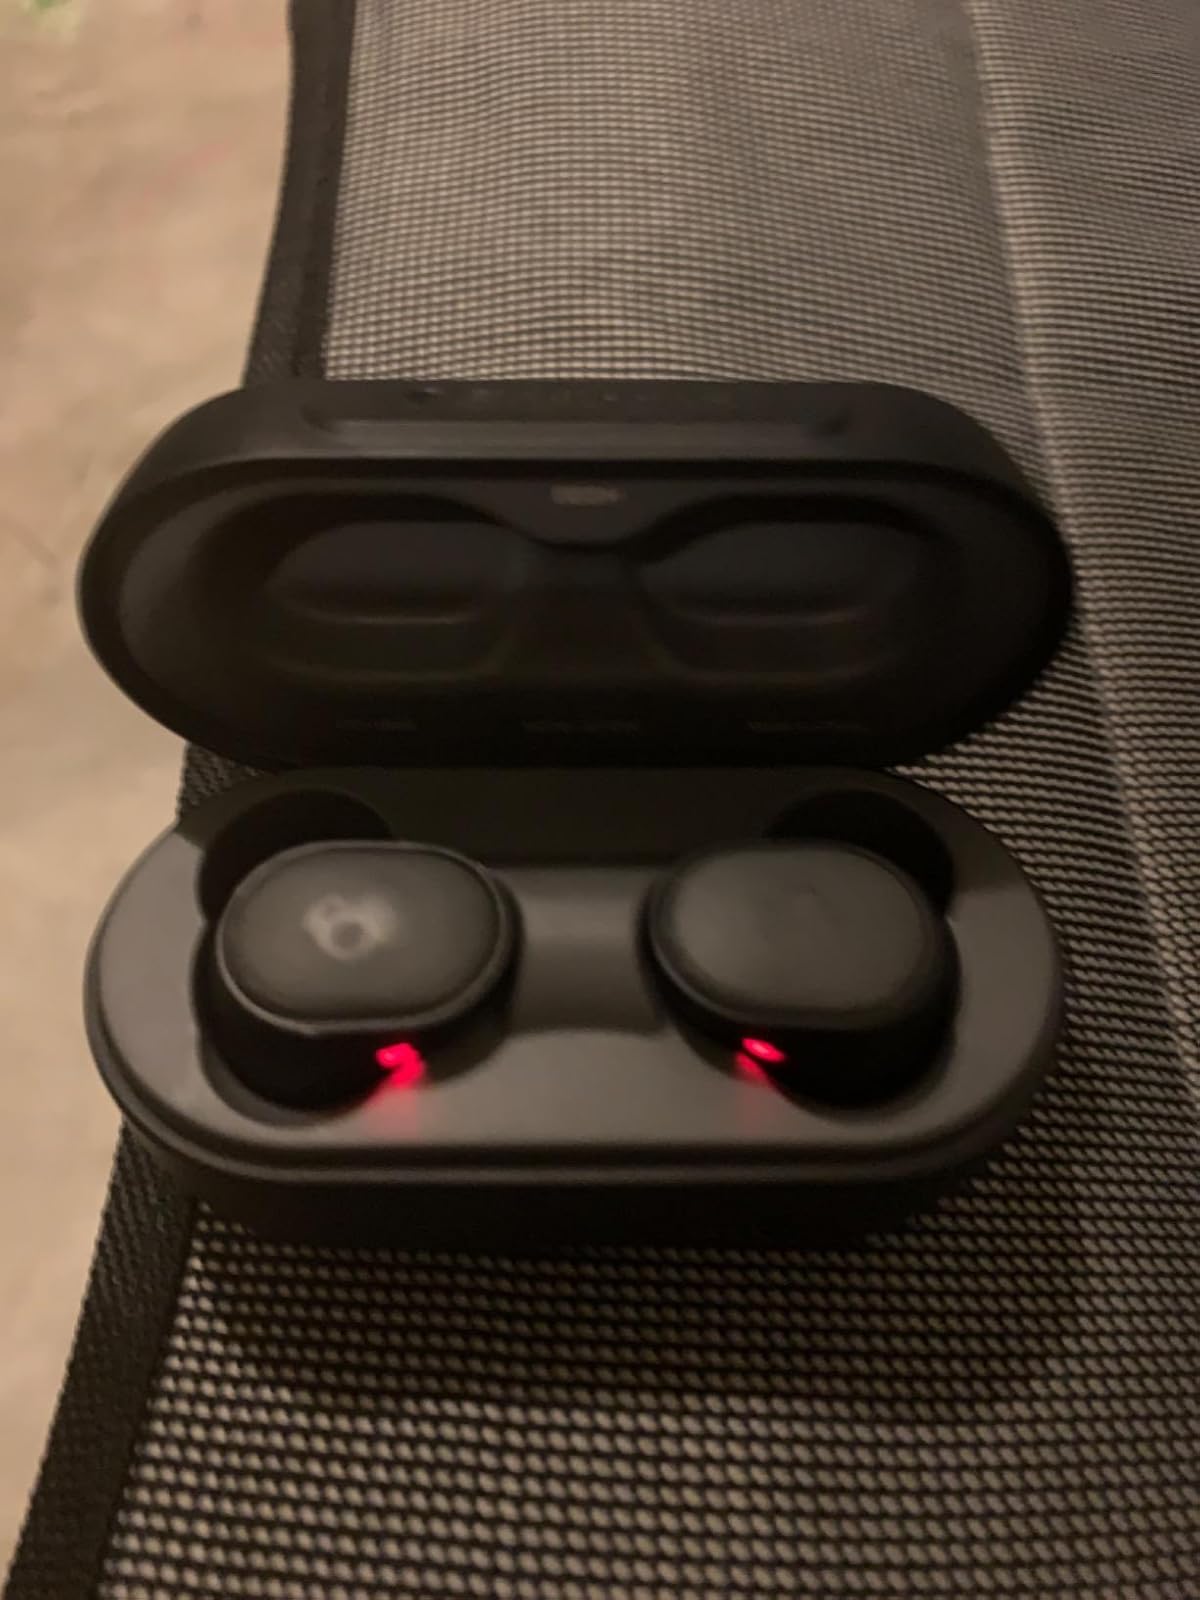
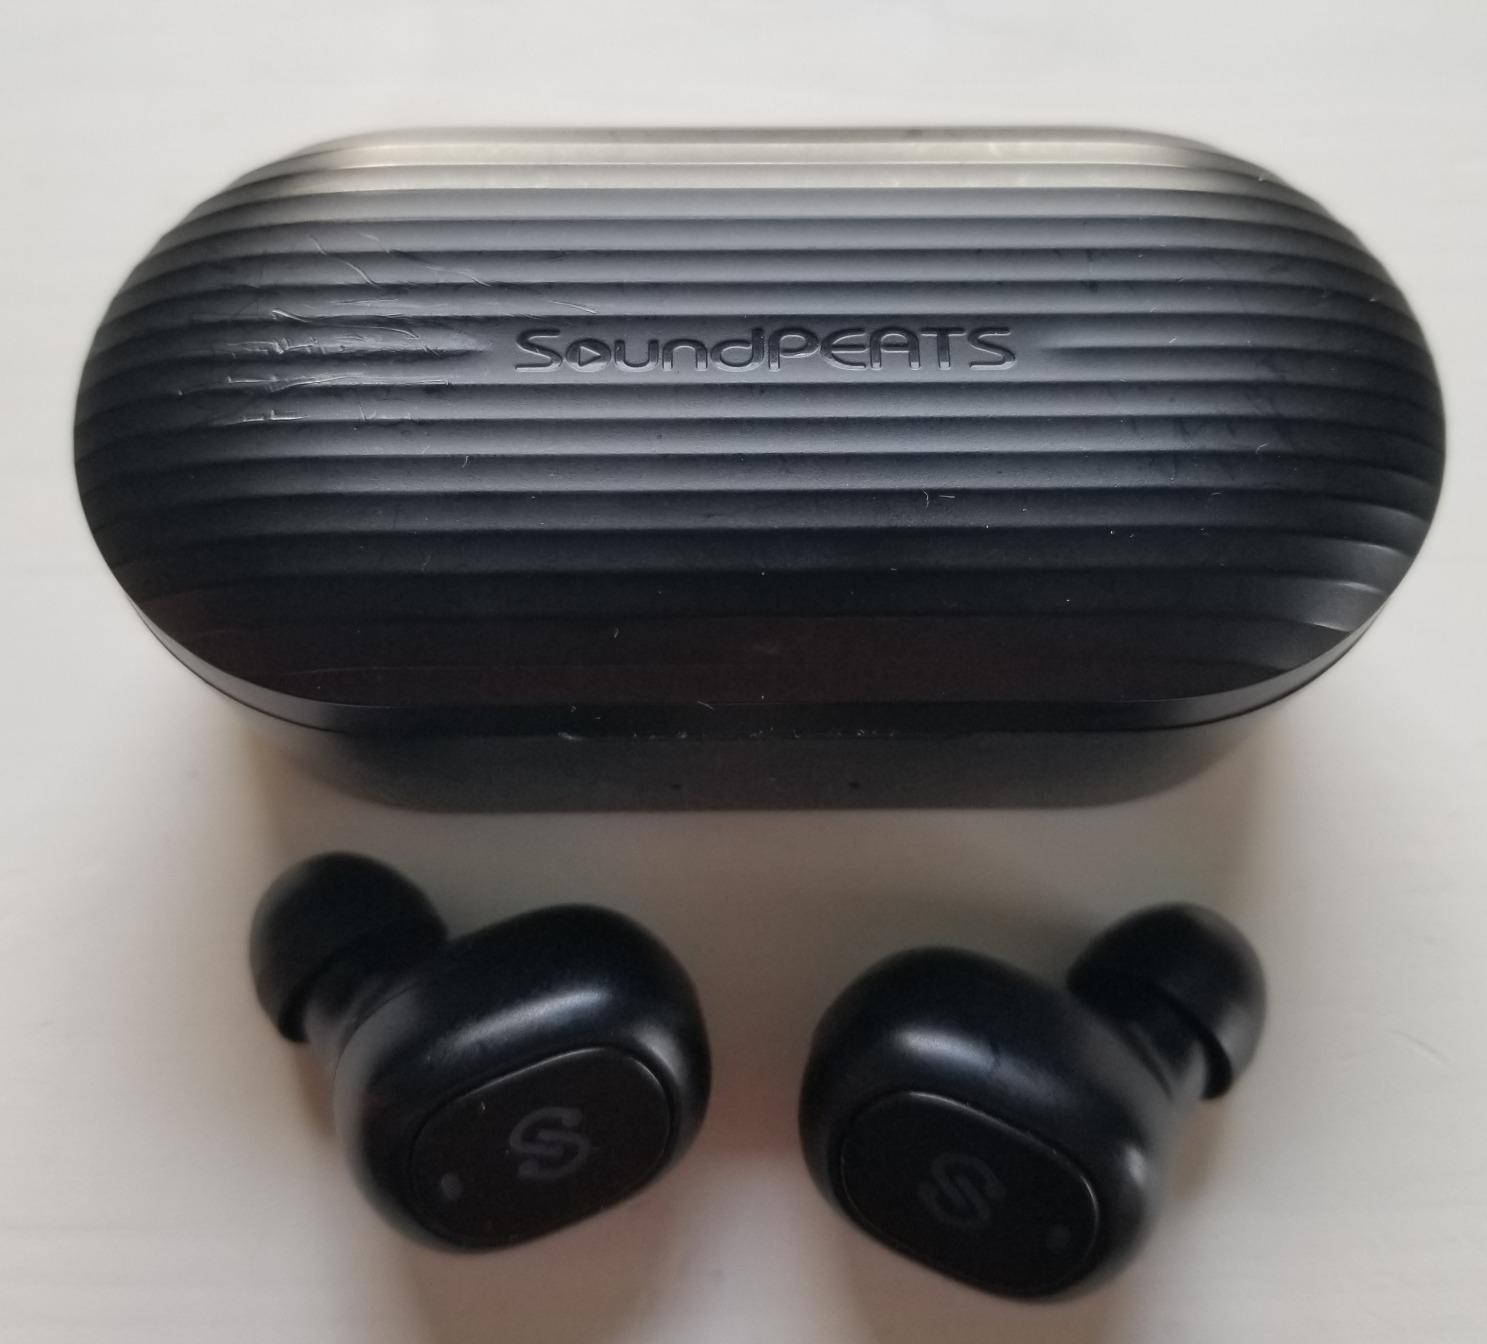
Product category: earbuds
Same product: no